Captive orcas

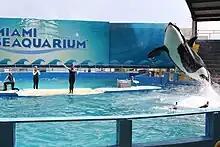
Lolita, the second oldest captive orca, who was estimated to be four years old at the time of capture.

A turning point came with a mass capture of orcas from the L-25 pod on August 8, 1970, at Penn Cove in Puget Sound off the coast of Washington. The Penn Cove capture became controversial due to the large number of wild orcas that were taken (seven) and the number of deaths that resulted: four juveniles died, as well as one adult female who drowned when she became tangled in a net while attempting to reach her calf. In his interview for the CNN documentary "Blackfish", former diver John Crowe told how all five of the orcas had their abdomens slit open and filled with rocks, their tails weighted down with anchors and chains, in an attempt to conceal the deaths. The facts surrounding their deaths were discovered three months later after three carcasses washed ashore on Whidbey Island. Public concern about the welfare of the animals and the effect of captures on the wild pods led to the Marine Mammal Protection Act being passed in 1972 by the US Congress, protecting orcas from being harassed or killed, and requiring special permits for capture. Since then, few wild orcas have been captured in Northeastern Pacific waters.